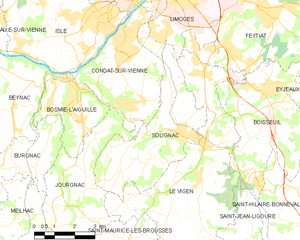
Carte des communes françaises Solignac